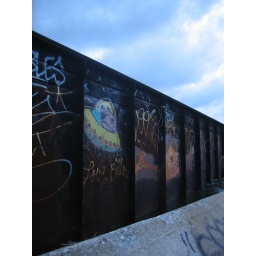
wall by the water